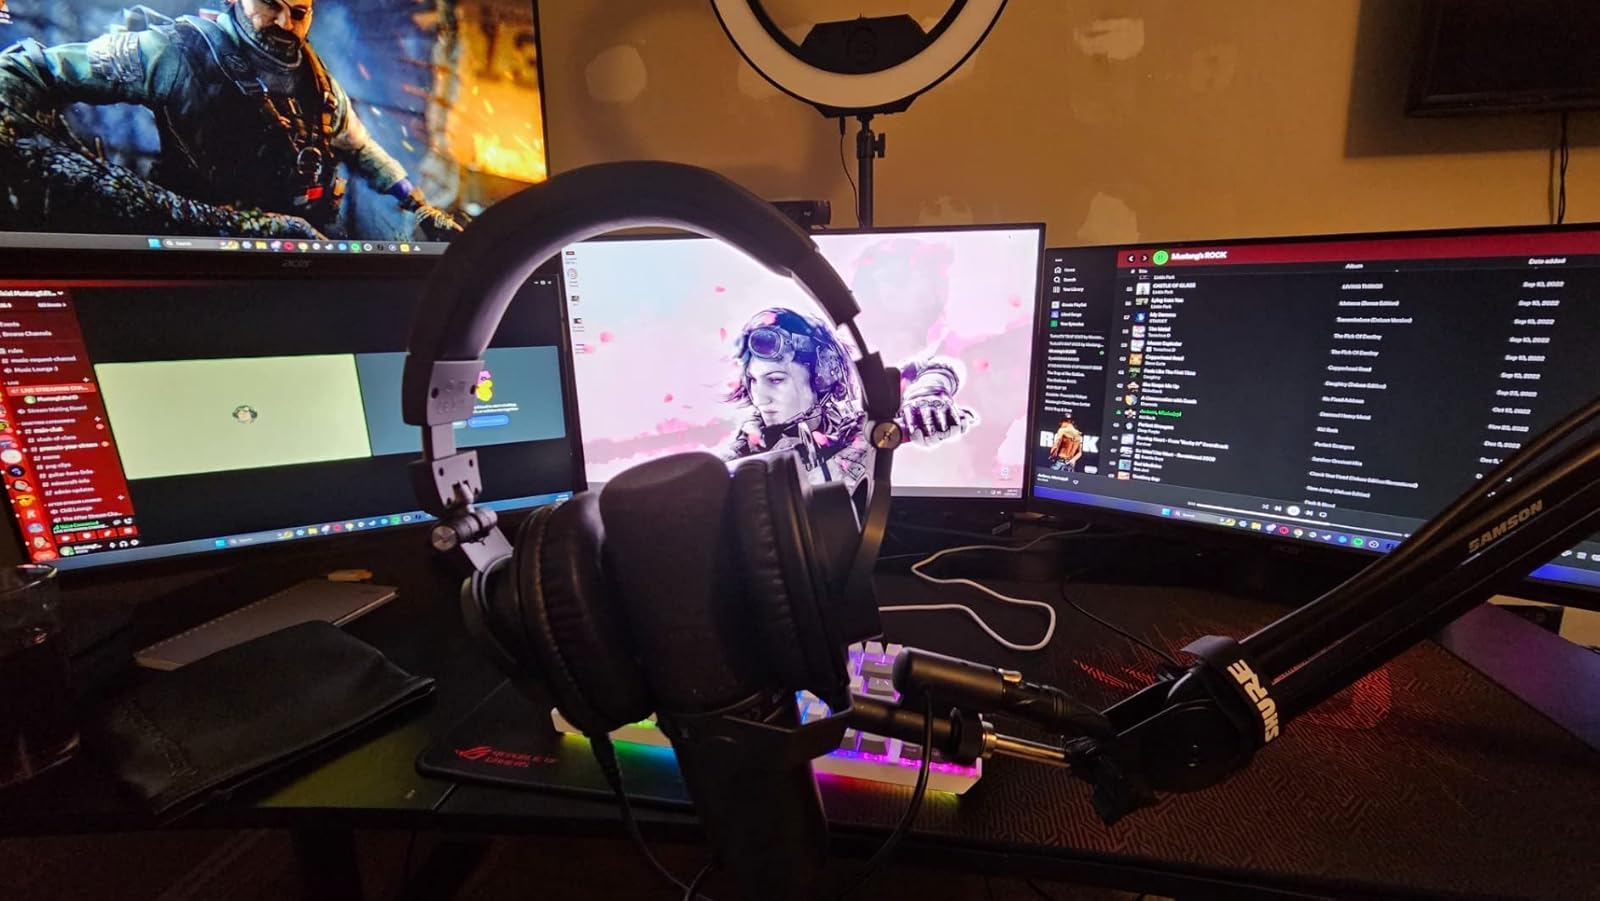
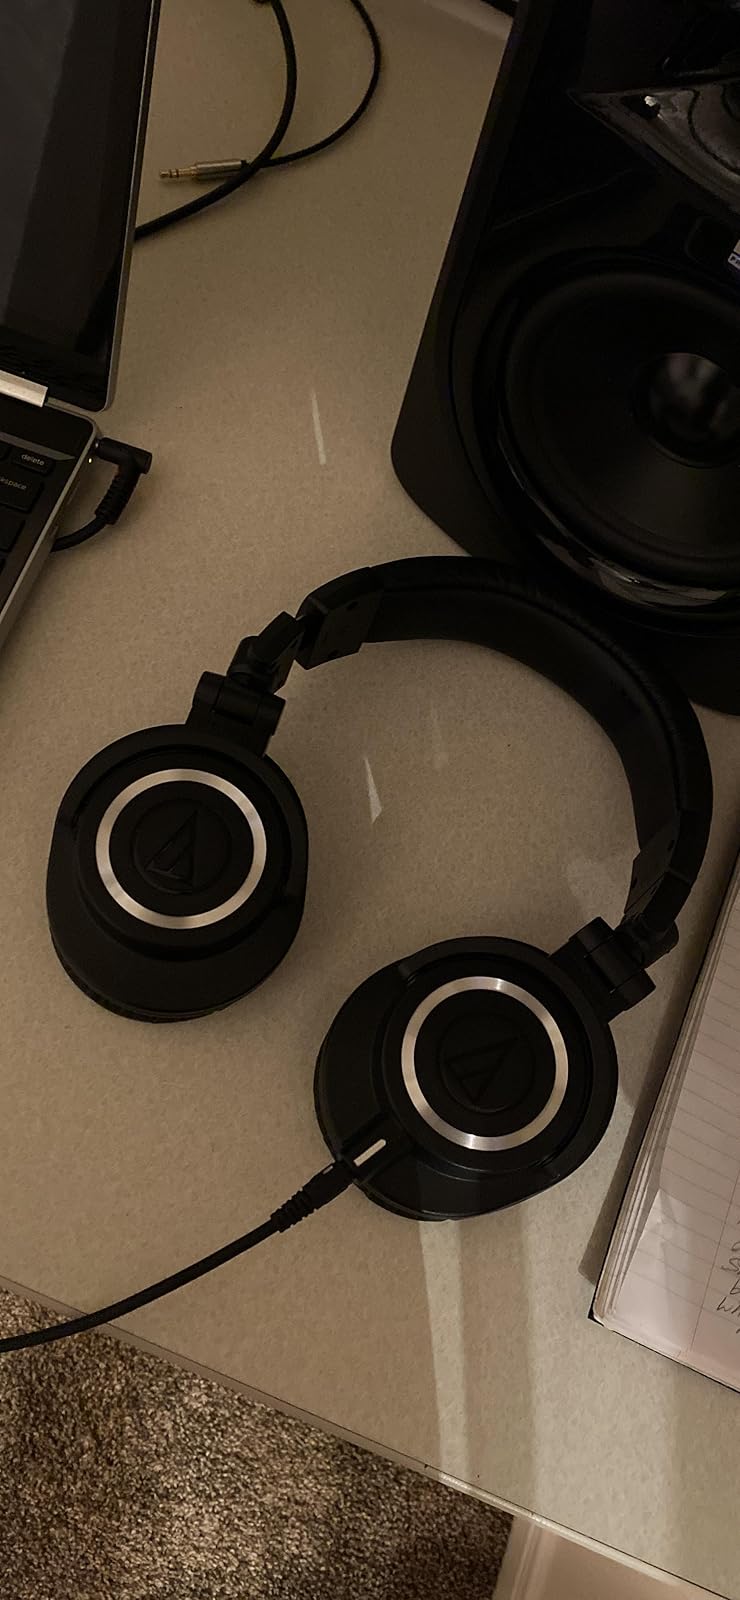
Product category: headphones
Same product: yes